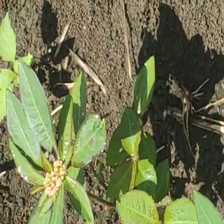
Weed species: Moti_dudhi(Euphorbia_geneculata_L)